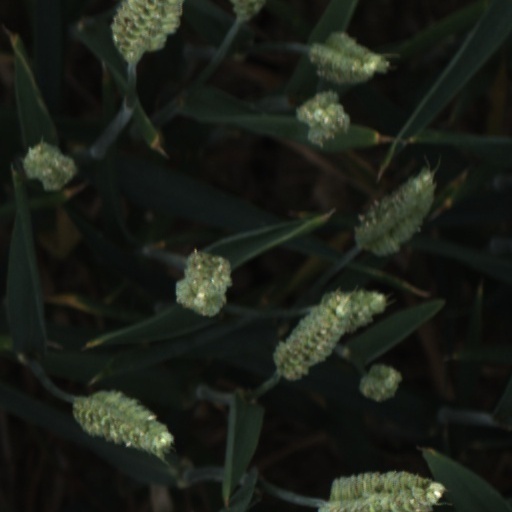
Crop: wheat